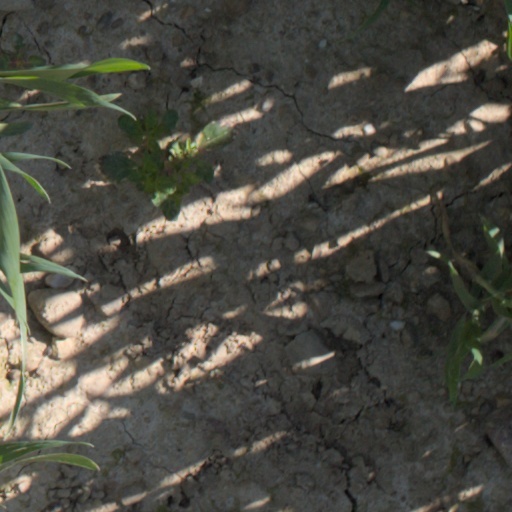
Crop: wheat